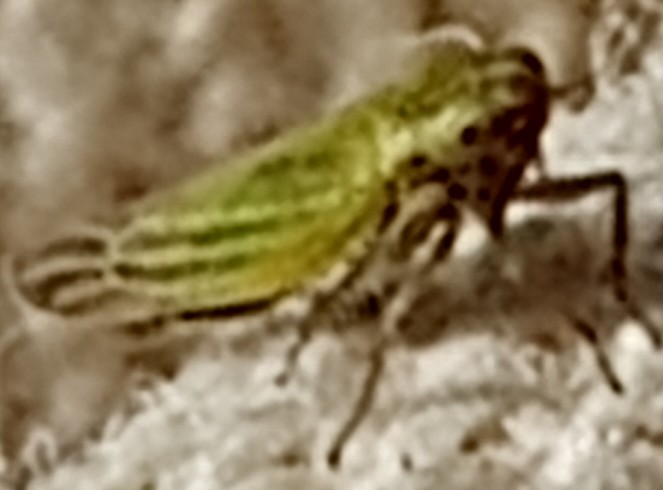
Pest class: occasional_pest